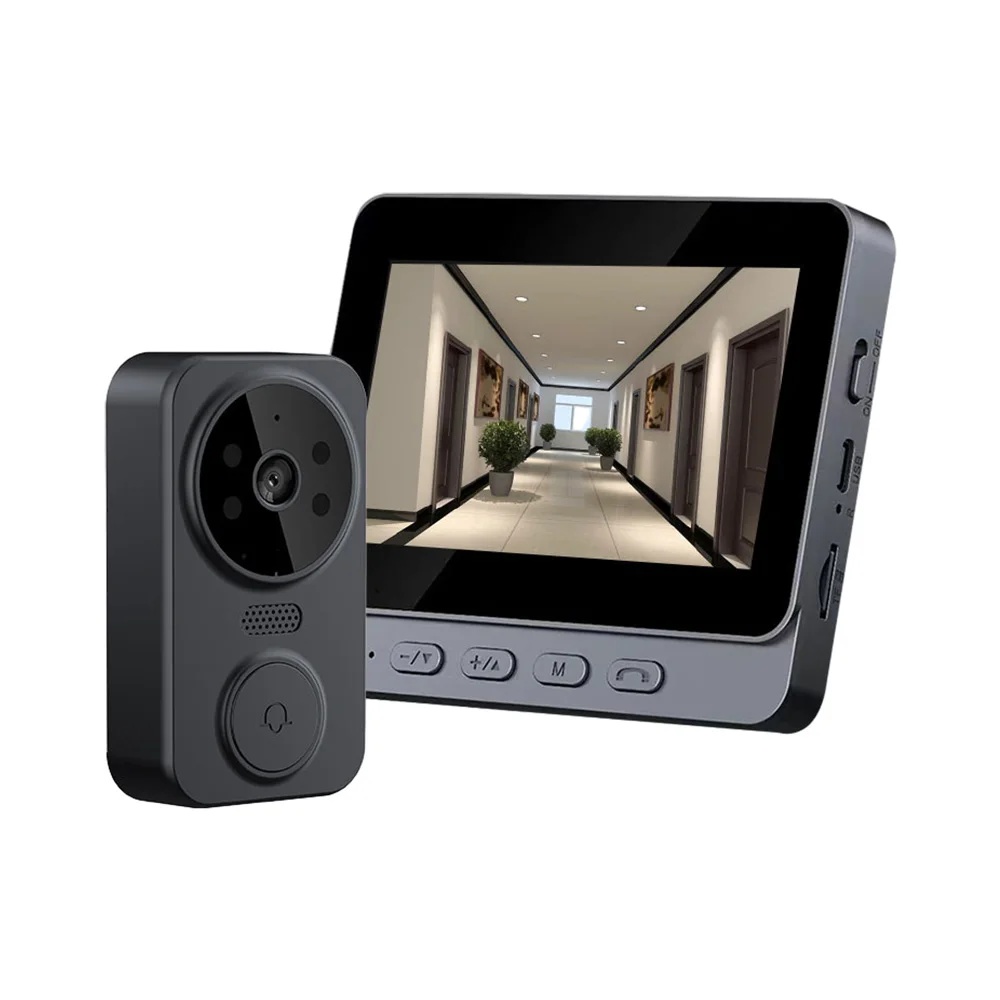
Wireless Visual (4.3'') Intercom Doorbell
Brand: Donatelo-Shop
Enhance your home security with the 4.3" IPS Screen 2.4G Wireless Visual Intercom Doorbell . This smart video doorbell features high-definition video monitoring, a large 4.3-inch IPS display, and a reliable 2.4G wireless connection. Equipped with two-way audio and easy-to-use controls, it provides secure communication with visitors while ensuring you never miss a guest. Perfect for any modern home looking to upgrade their doorbell security system. Key Features: Enjoy high-quality video with vibrant colors and wide viewing angles on the large 4.3-inch screen. Connects easily to your home Wi-Fi network, ensuring a stable and interference-free signal. Capture clear, high-resolution video footage for better security and monitoring. Communicate with visitors at your door with ease through the built-in microphone and speaker. Wide-angle lens for a larger field of view, making sure you can see all visitors clearly. Wireless design for quick setup and flexible mounting options. Encrypted video and audio feed for privacy and safety. Built-in infrared LEDs for clear video even in low-light conditions. Specifications: 4.3-inch IPS display 2.4G wireless for easy setup and reliable performance Two-way intercom with built-in microphone and speaker High-definition camera with clear video resolution Wide-angle lens for better coverage Infrared LEDs for night-time monitoring Rechargeable or hardwired options Compact and sleek for modern doorways Works with iOS and Android devices for remote monitoring
Category: Electronics > Communications > Intercoms